Bay Area Rapid Transit Police Department

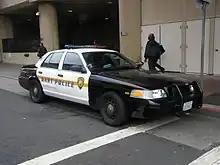
A Ford Crown Victoria Police Interceptor of BART Police

The BART police have various positions in their ranks. including peace officers, community service officers, dispatchers, revenue protection guards, and administrative staff. Most officers are assigned to patrol, and others are assigned to special operations teams.